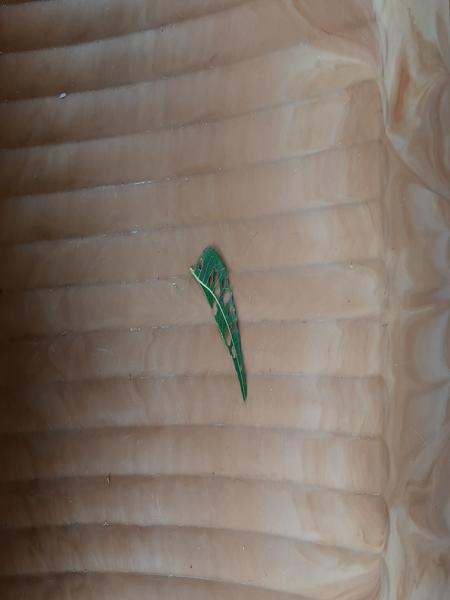
Plant: Neem